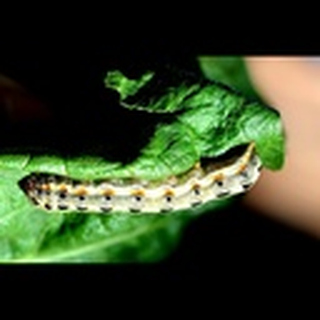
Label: cotton_army_worm